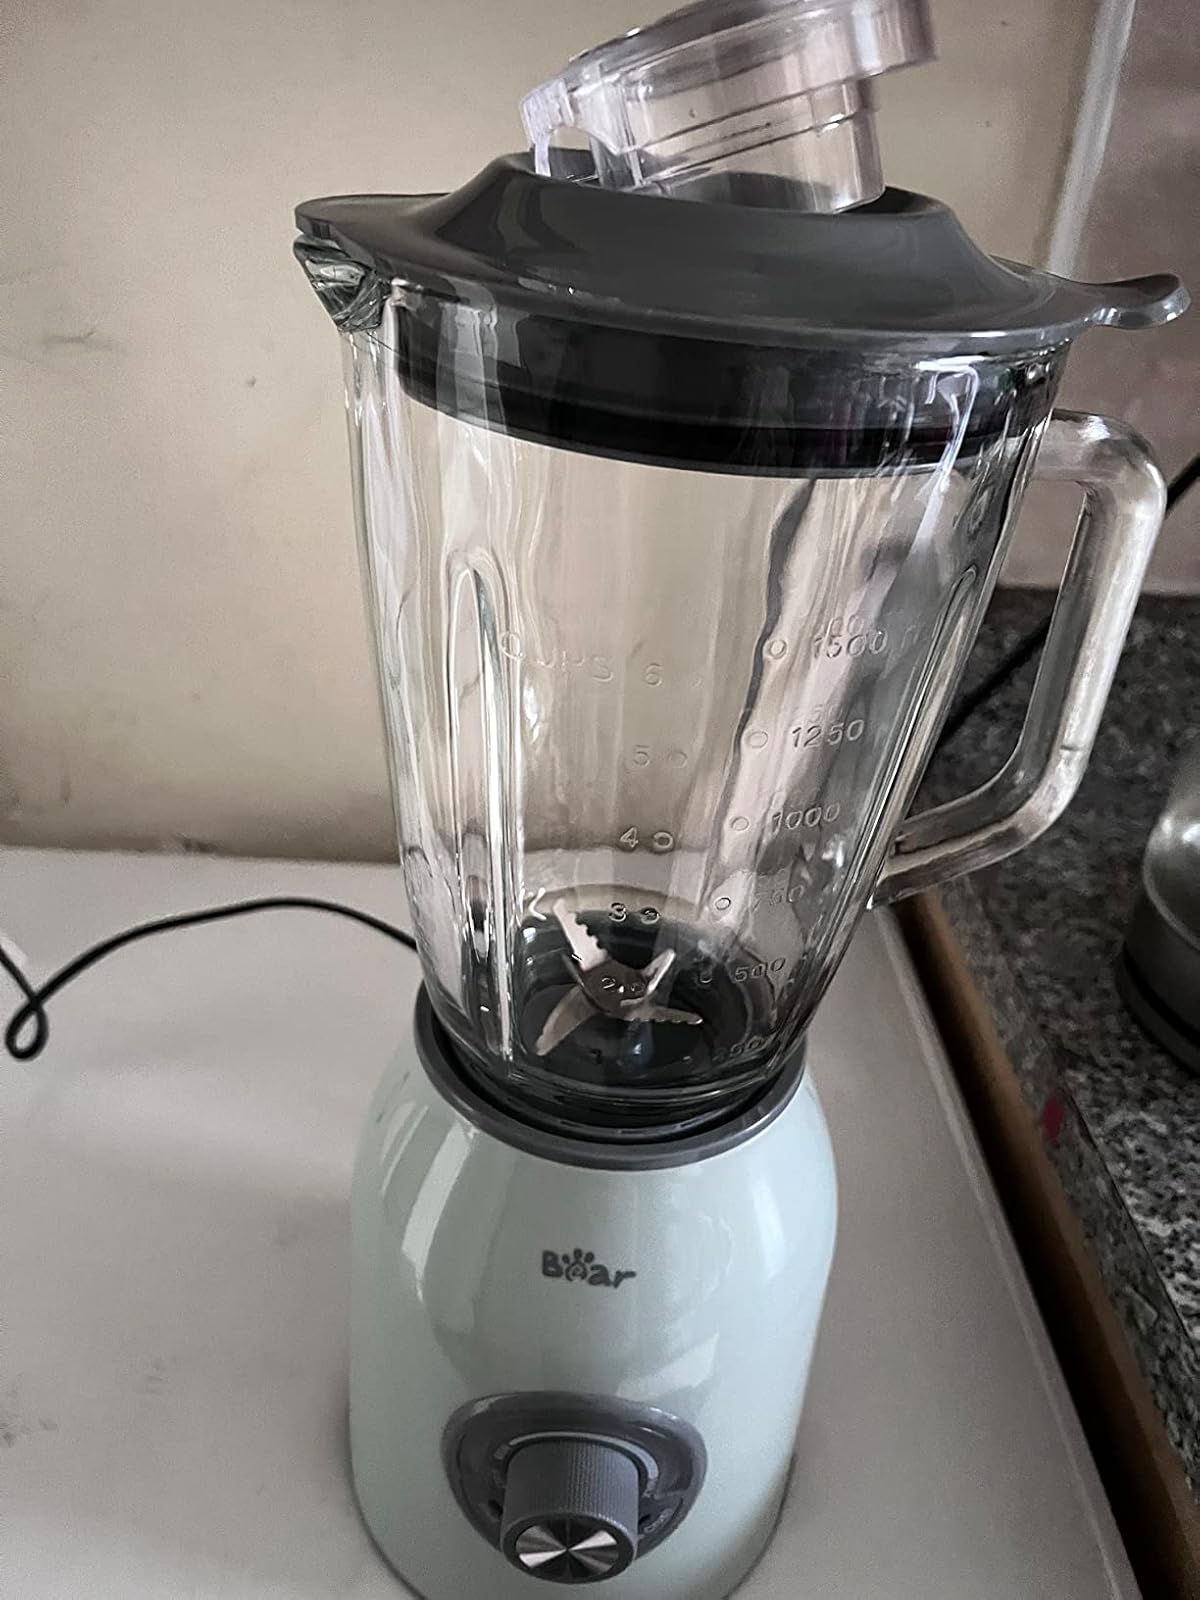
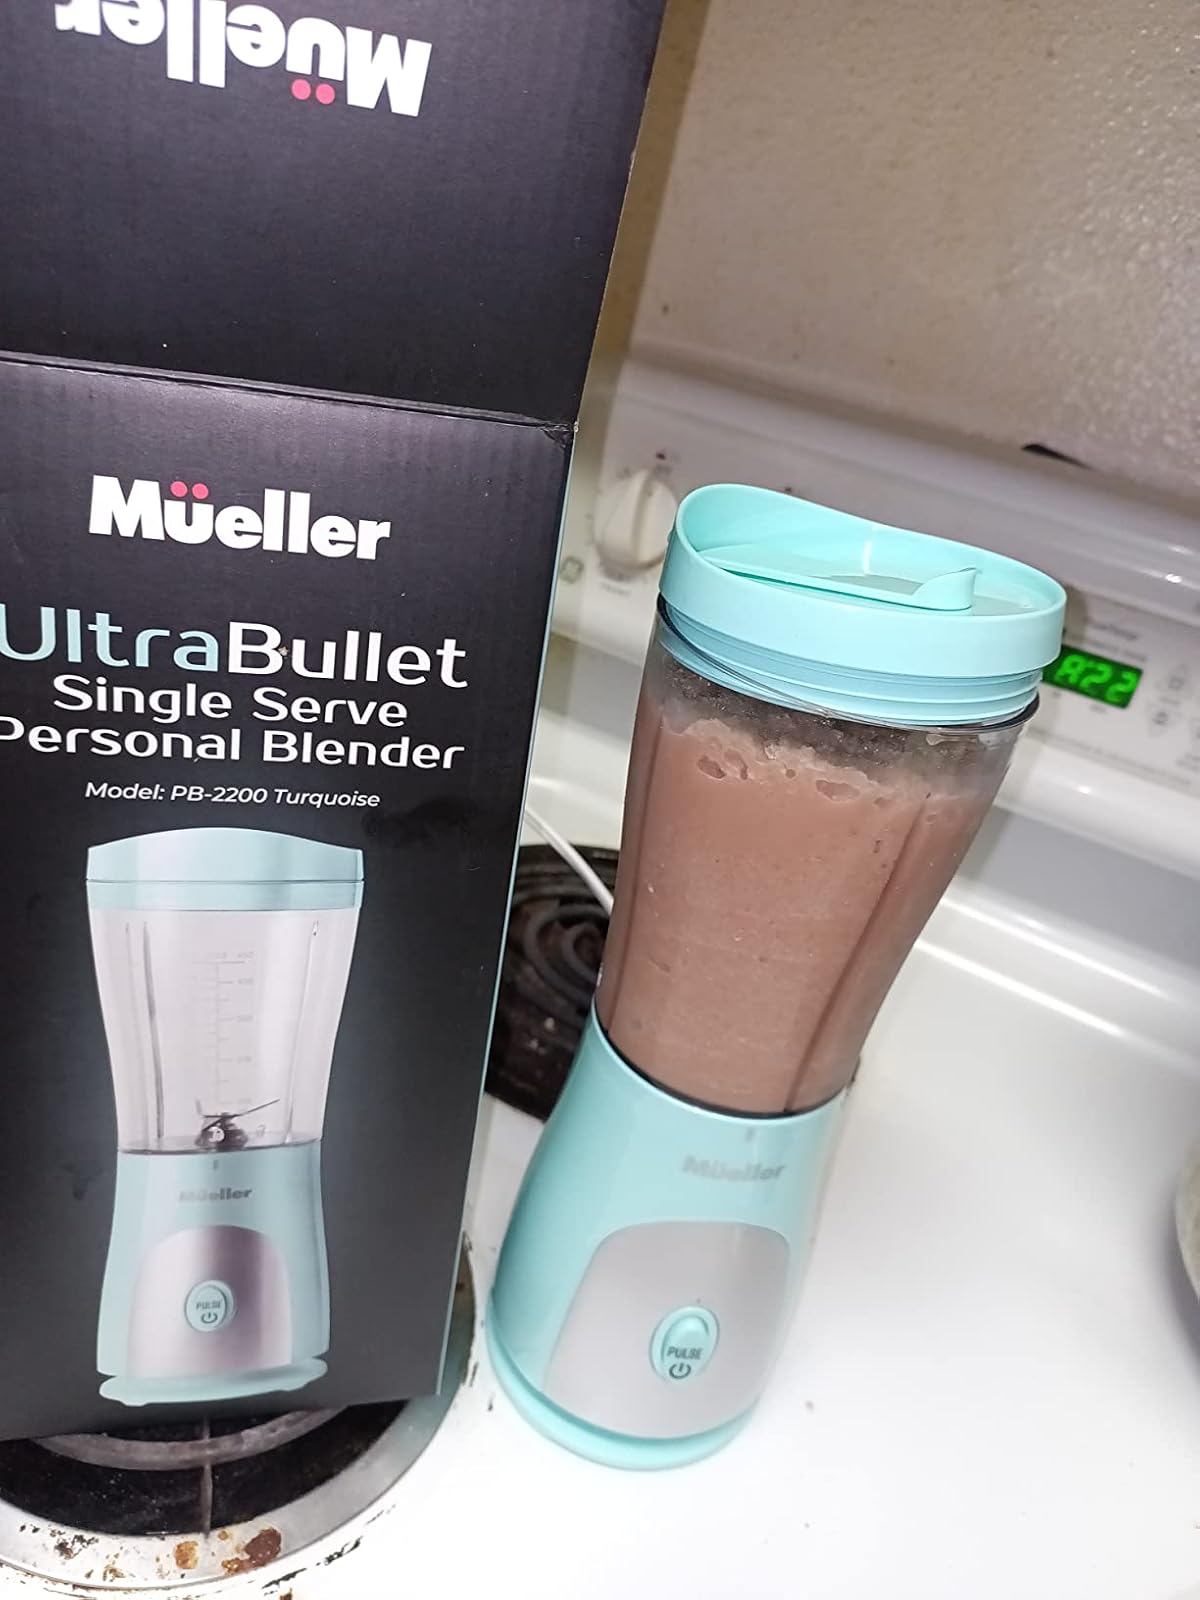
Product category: items_blender
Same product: no